Ullevi

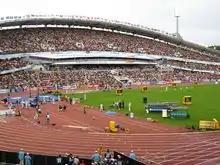
The east stand of Ullevi during the 2006 European Athletics Championships

Ullevi is located on the eastern edge of Gothenburg's city centre and is one of the centre pieces of the event district Evenemangsstråket, with Scandinavium, Liseberg, Universeum, the Museum of World Culture and Bergakungen nearby. Public transport is easily accessible. There are two tram stops named after the stadium; Ullevi Norra (North) and Ullevi Södra (South). Both tram stops serve lines 6 (orange) and 8 (purple). Ullevi Södra also serves lines 2 (yellow) and 13 (beige), while Ullevi Norra also serves lines 1 (white) and 3 (blue). Approximately 700 metres west of Ullevi lies the Gothenburg Central Station and Nils Ericson Terminal. 900 metres south of Ullevi lies Korsvägen, a major public transport hub which serves more than fifteen different bus lines and several tram lines, and the Liseberg station serving the Gothenburg commuter rail.